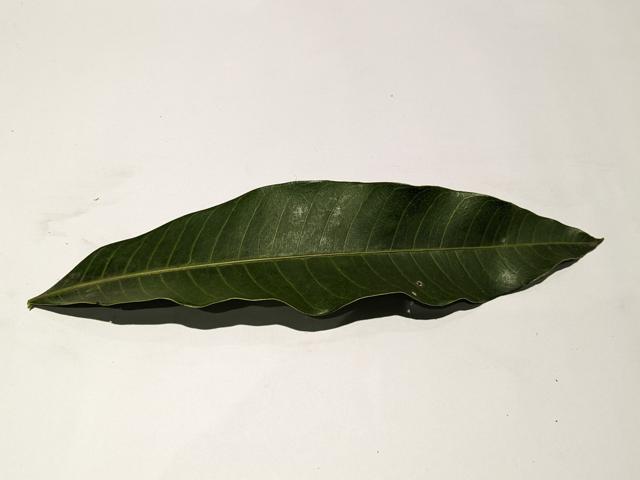
Mango leaf variety: Amrapali